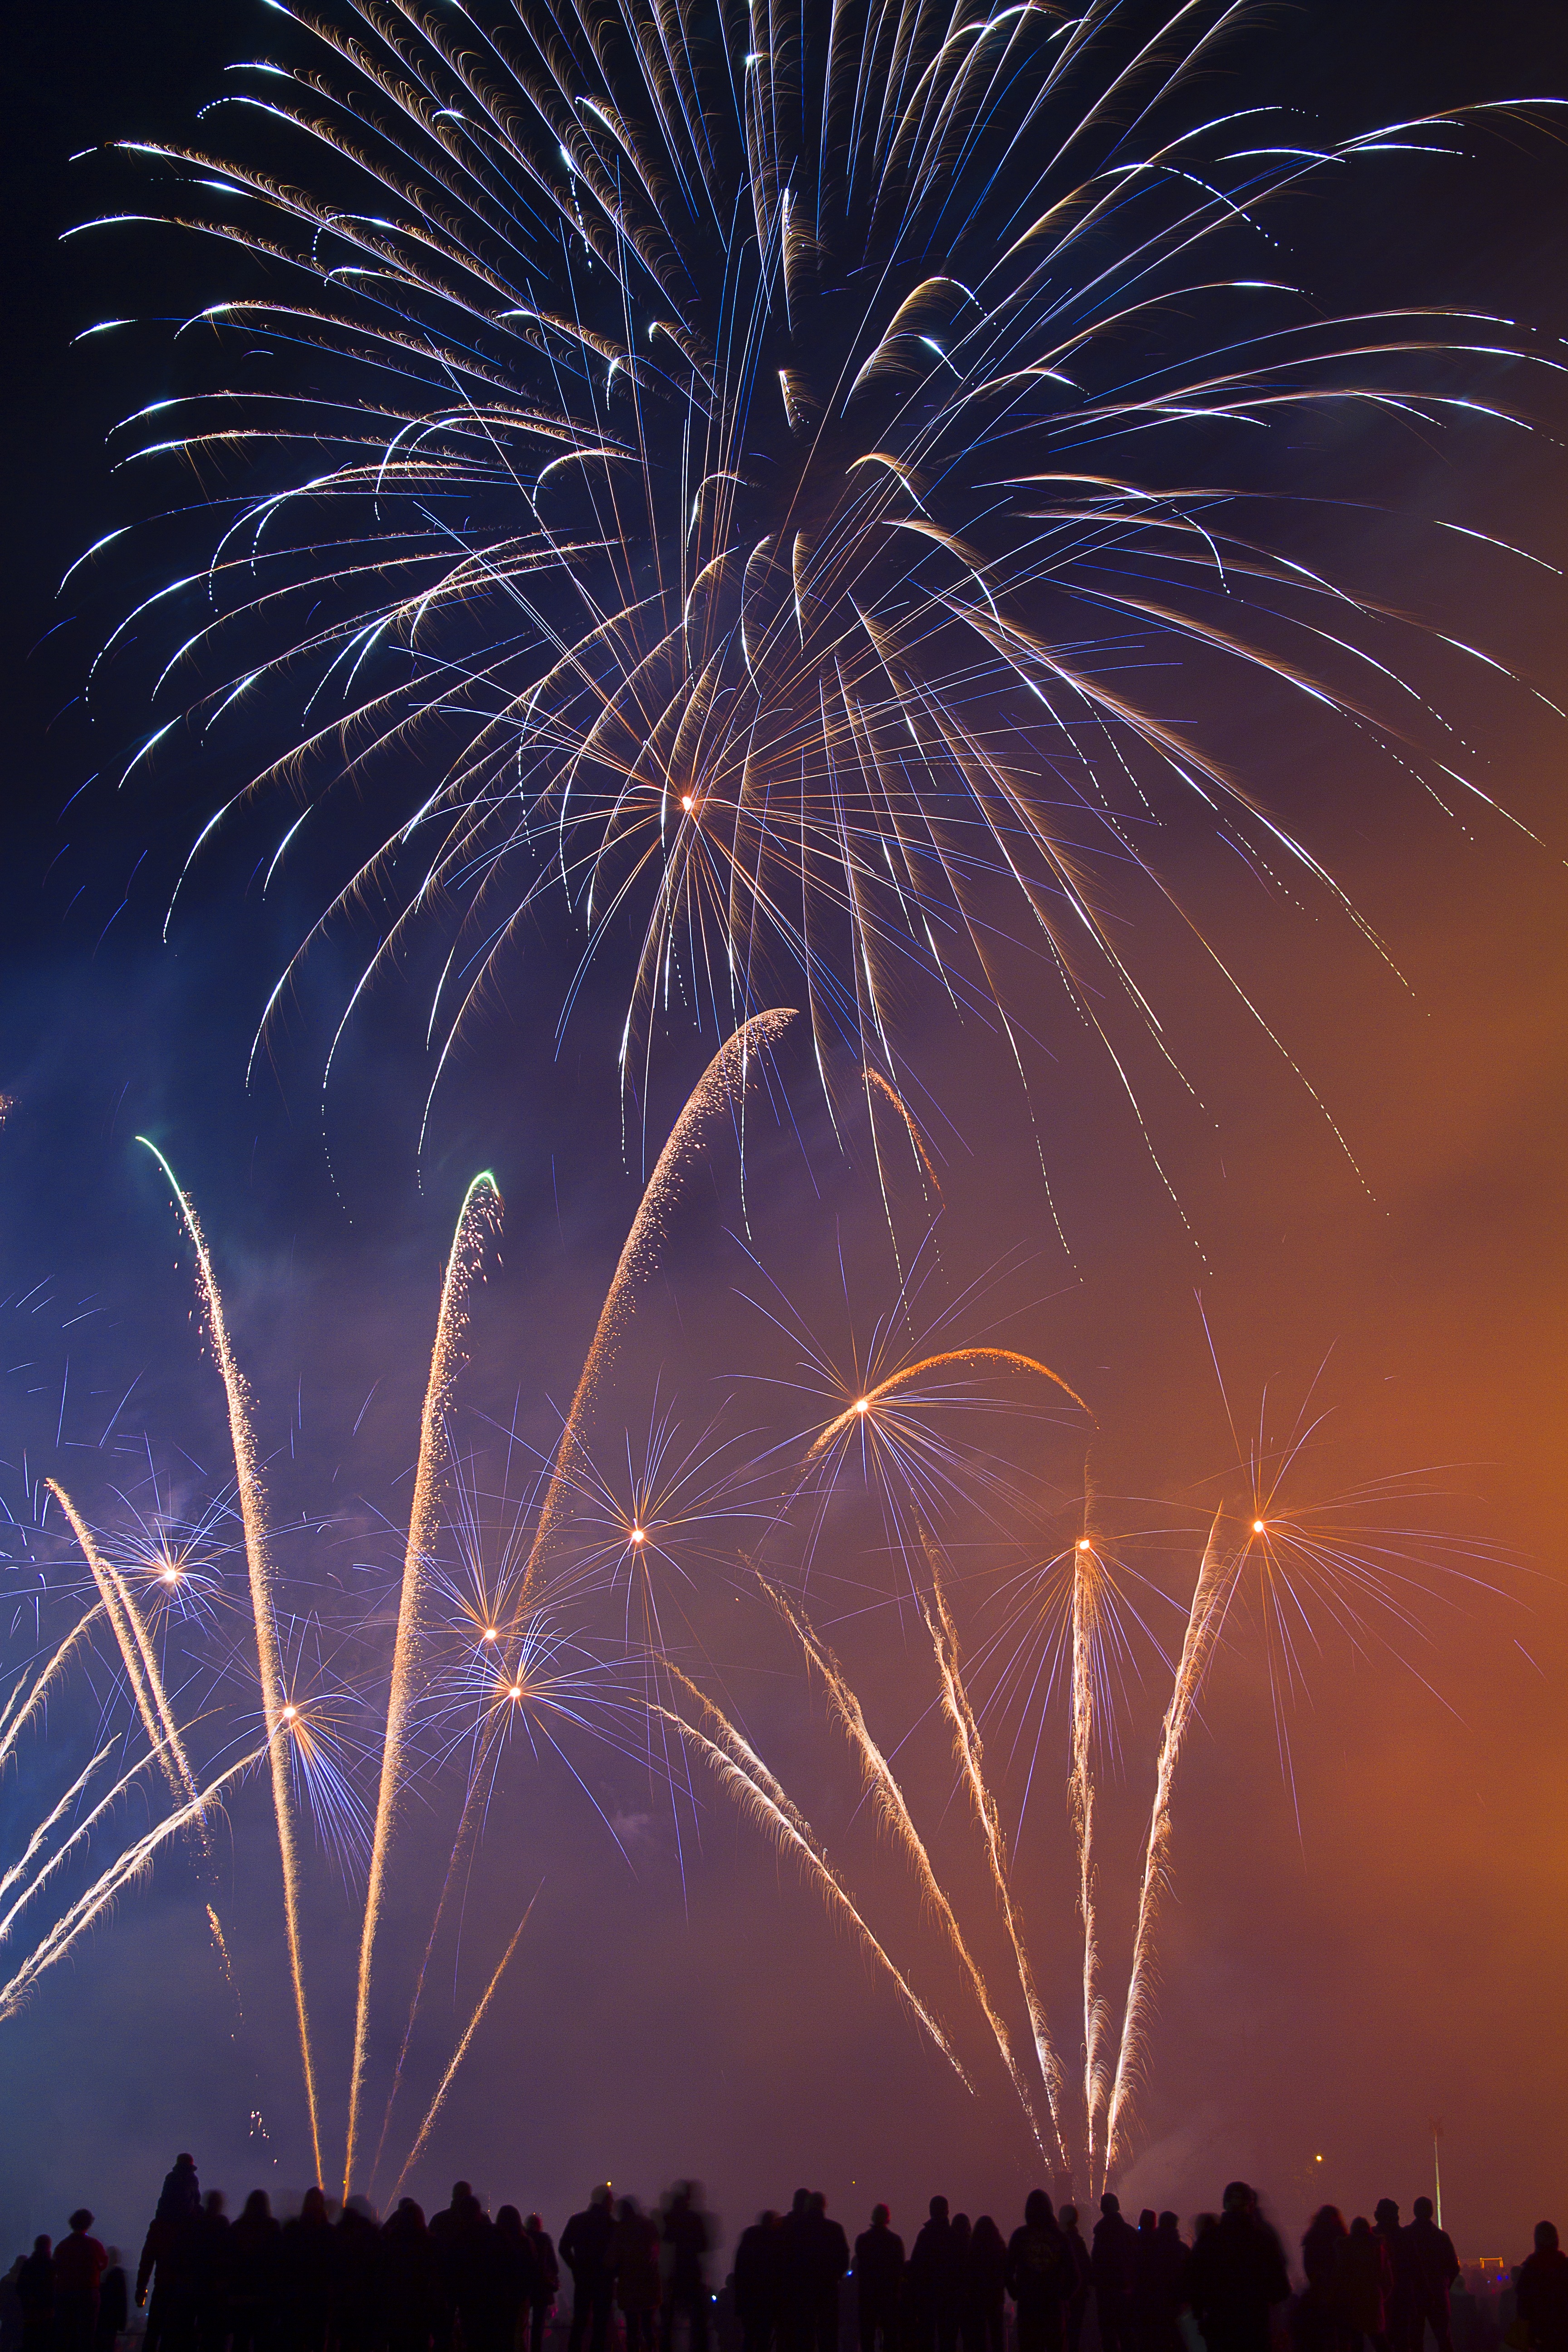
night, dark, recreation, firework, color, celebrate, illuminated, fireworks, event, outdoor recreation, silvester